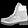
Label: Ankle boot